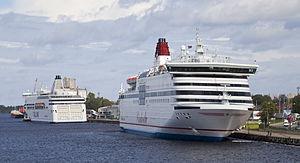
Terminal de passagers de Riga est un terminal qui accueille le trafic maritime de passagers à Riga en Lettonie.